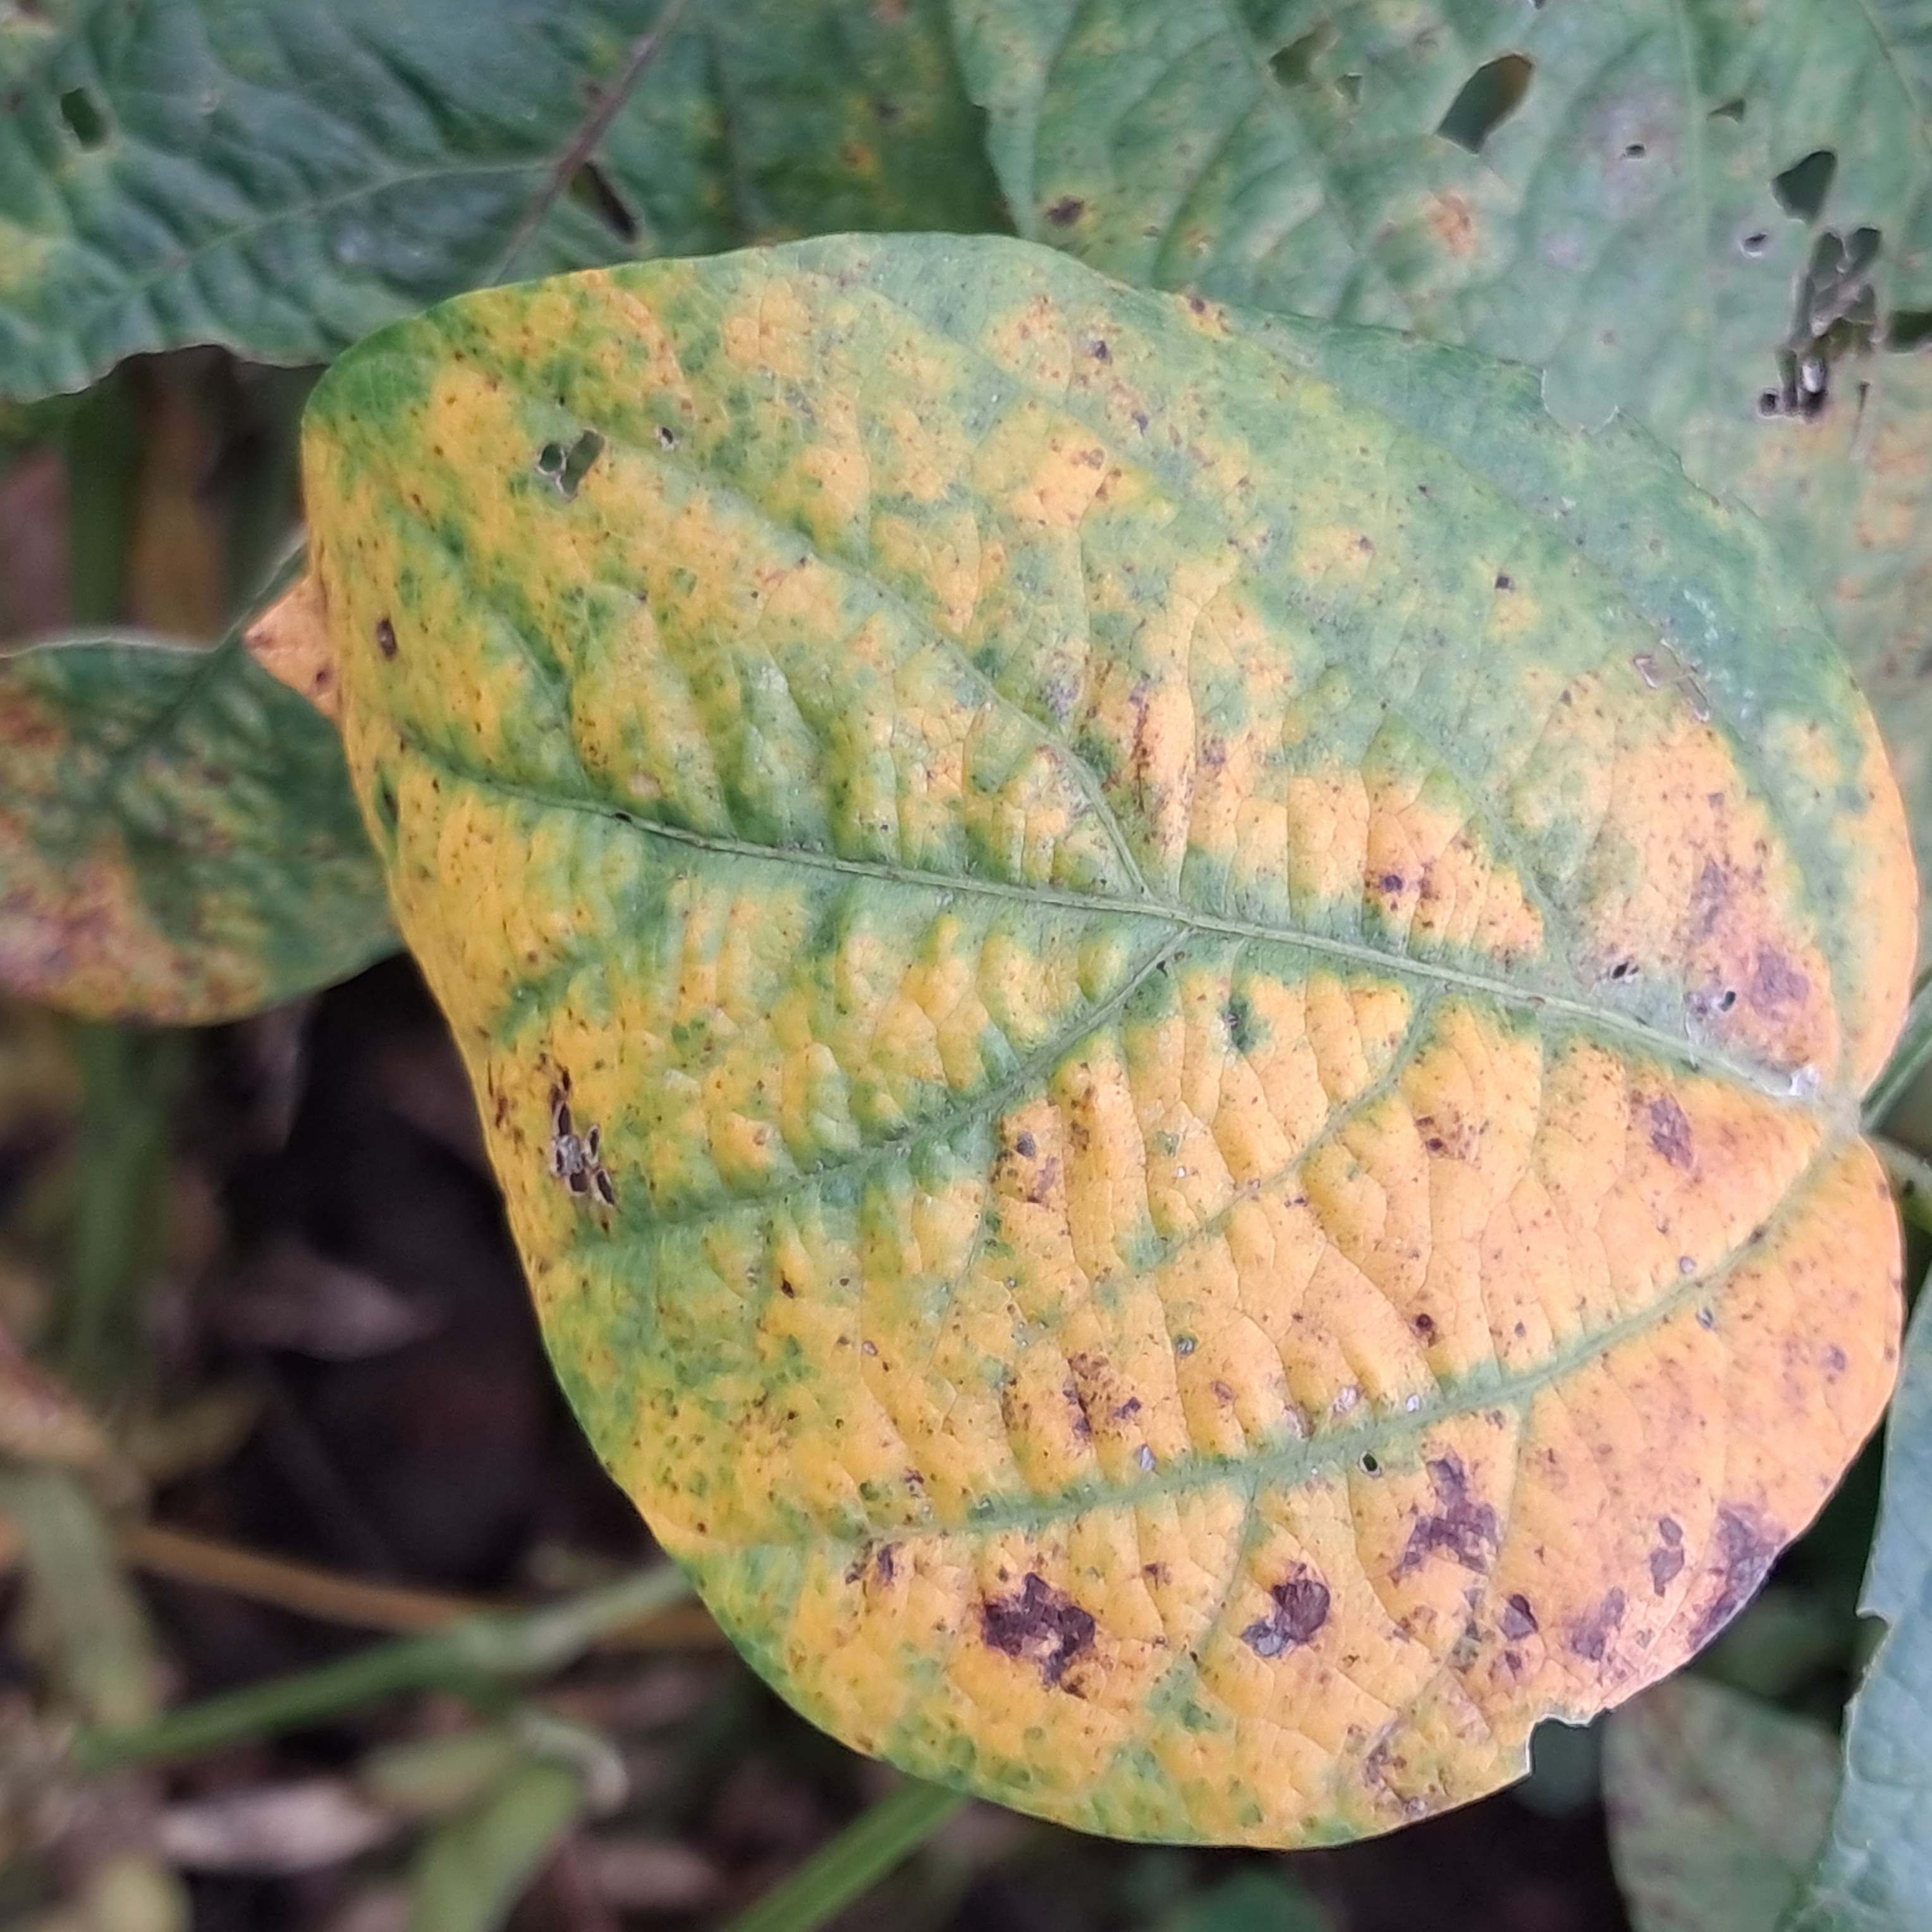
Label: Rust